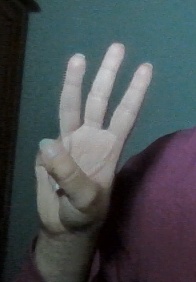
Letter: thaa